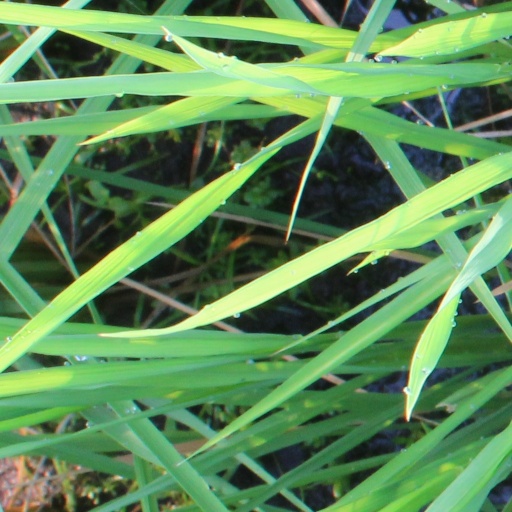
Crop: rice